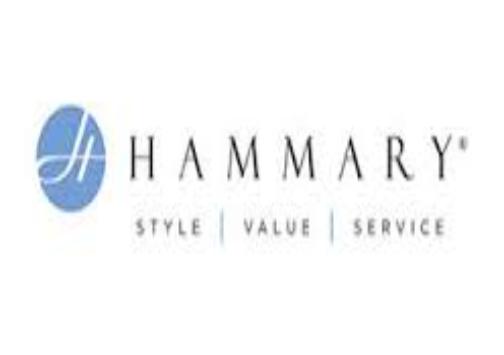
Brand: Hammary
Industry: Clothes